You're So Vain

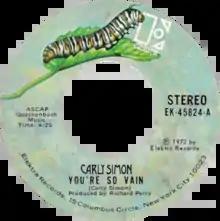
Side A of US single

"You're So Vain" is a song by the American singer-songwriter Carly Simon, released as a single in November 1972. The lyrics describe a self-absorbed lover, whose identity has long been a matter of speculation. Simon said the song refers to three men, one of whom she has named publicly: the actor Warren Beatty.